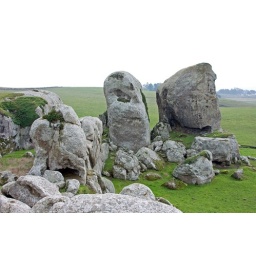
Green lush valley and giant rock formations alone highway one in California.